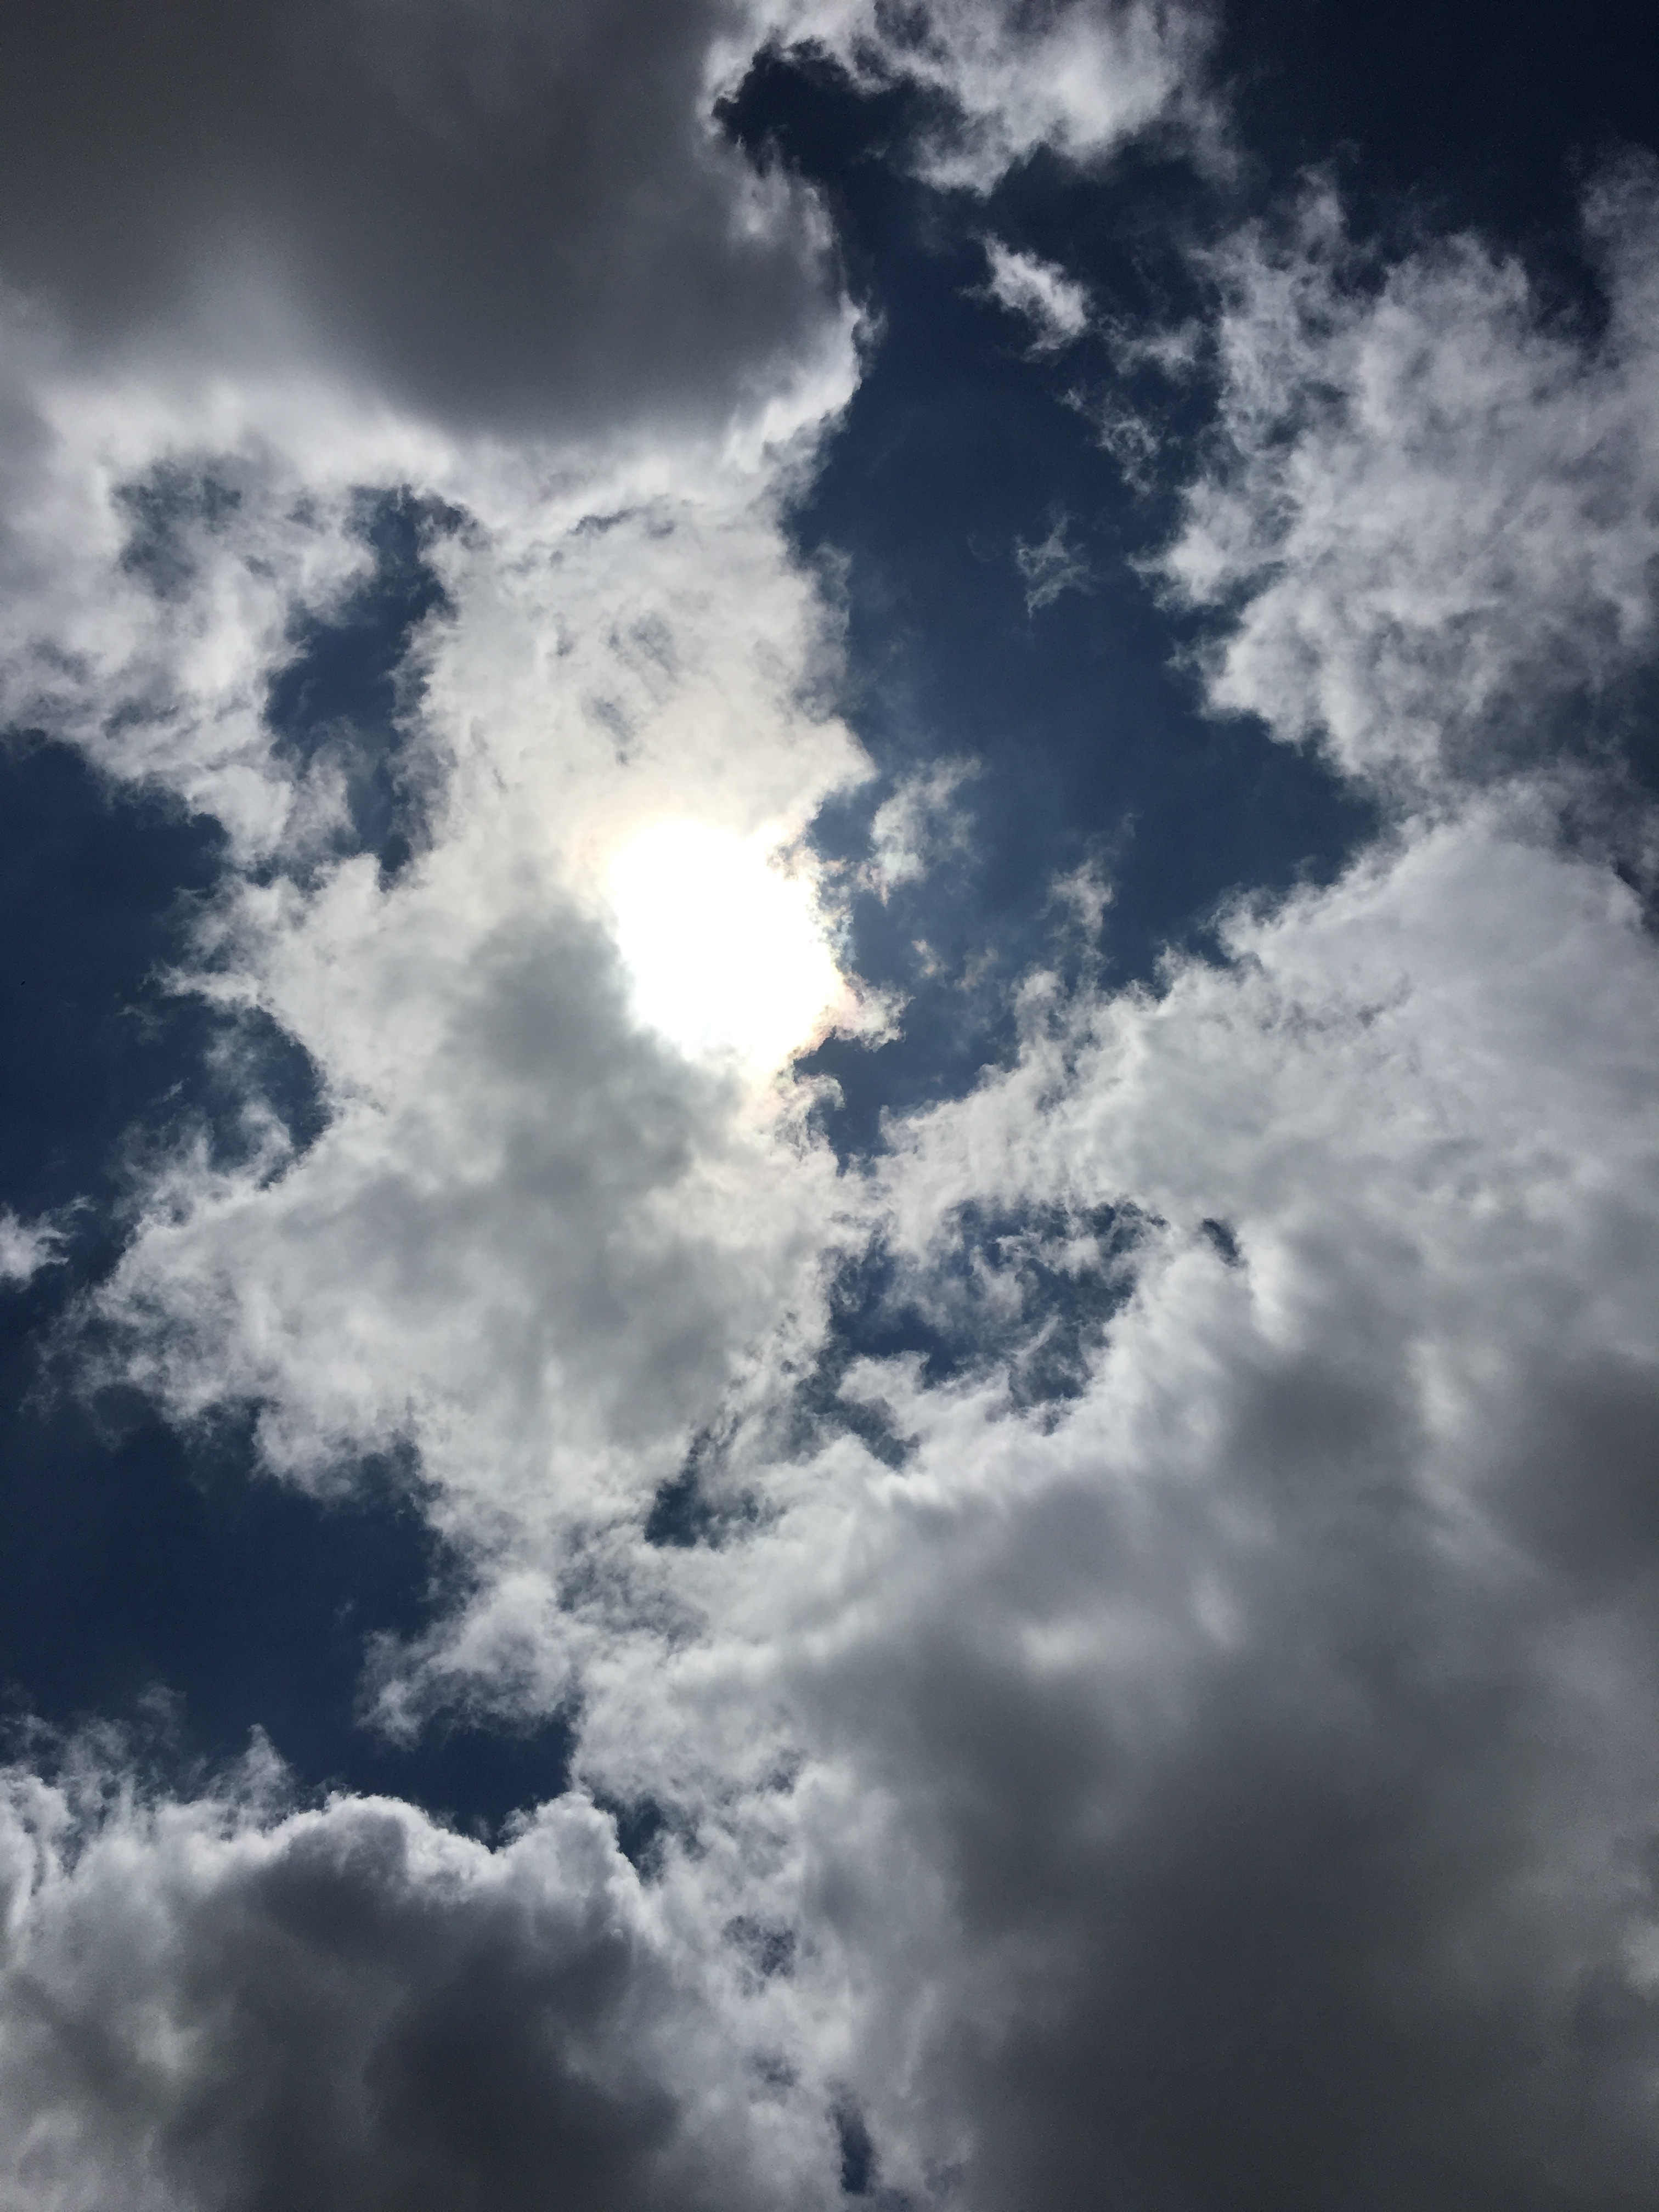
light, cloud, black and white, sky, sunlight, atmosphere, summer, daytime, environment, spring, heaven, scenic, cumulus, blue, monochrome, cloudscape, blue sky, clouds, day, meteorological phenomenon